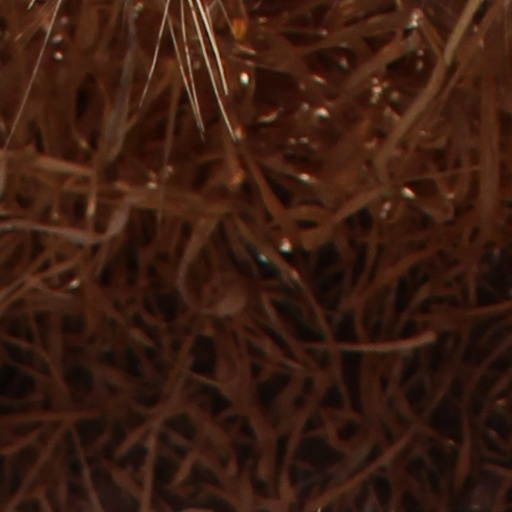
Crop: wheat